Neminatha

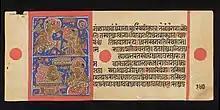
Kalpa Sūtra recto Neminatha's blowing Krishna's conch verso text

Jain tradition holds that the Neminatha's marriage was arranged with Rajulakumari or Rajimati or Rajamati, daughter of Ugrasena. Ugrasena is believed to be the king of Dvārakā and maternal grandfather of Krishna. He is believed to have heard animal cries as they were being slaughtered for the marriage feast. Taken over by sorrow and distress at the sight, he is believed to have given up the desire of getting married, and to have become a monk and gone to Mount Girnar. His bride-to-be Rajulakumari is believed to have followed him, becoming a nun and his brother Rahanemi became a monk, joining his ascetic order.